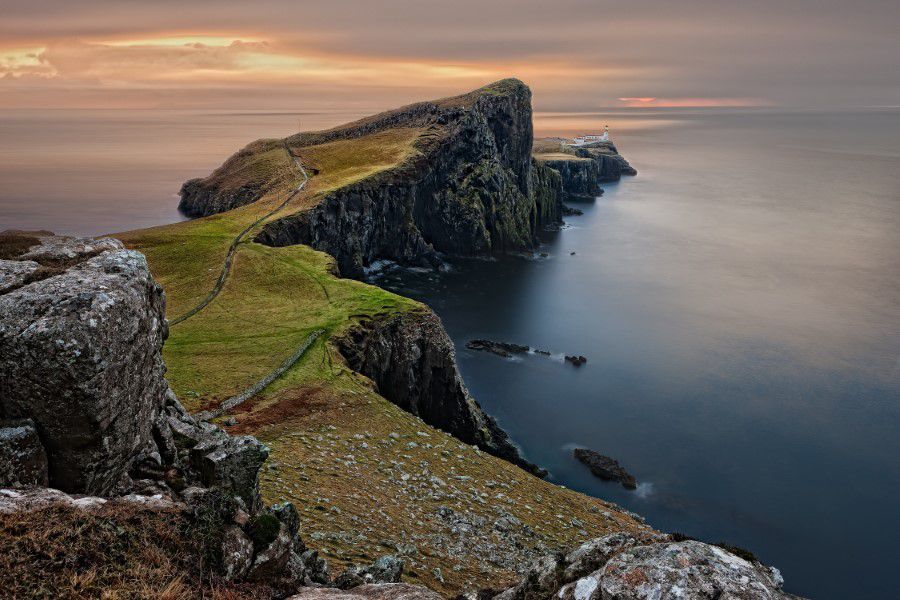
body of water, coast, nature, sea, sky, headland, cliff, rock, water, shore, horizon, coastal and oceanic landforms, natural landscape, ocean, klippe, promontory, morning, landscape, terrain, cape, calm, formation, inlet, photography, bay, sunset, evening, reflection, peninsula, watercourse, cove, cloud, Raised beach, dusk, dawn, world, sunrise, wave